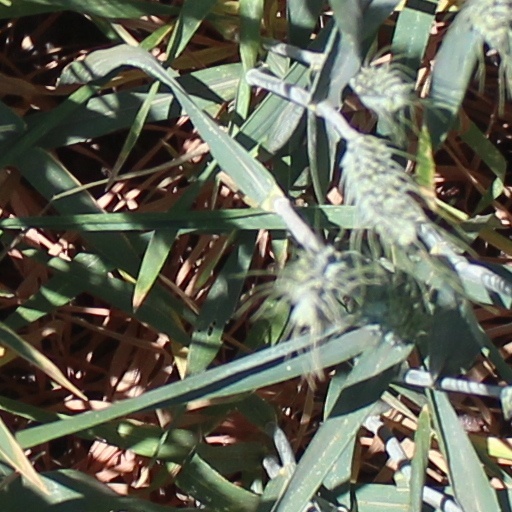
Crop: wheat